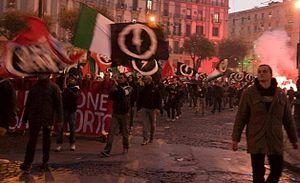
CasaPound, officiellement CasaPound Italia, est un parti politique d’inspiration nationaliste-révolutionnaire et néofasciste italien.